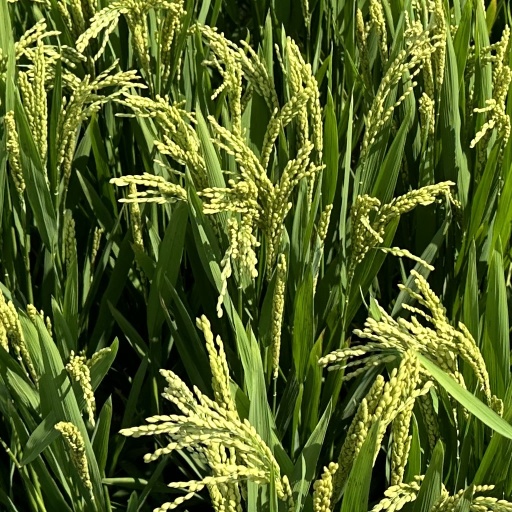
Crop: rice